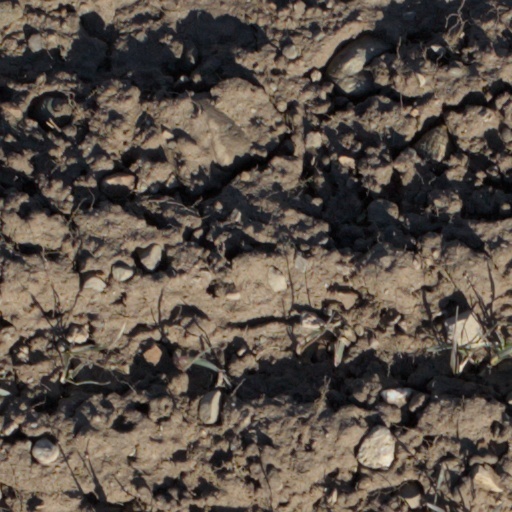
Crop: wheat